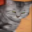
Label: cat